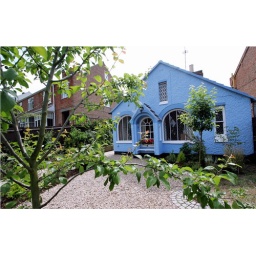
No house in the English countryside should be without fruit trees. And I love greengages. Yummy.